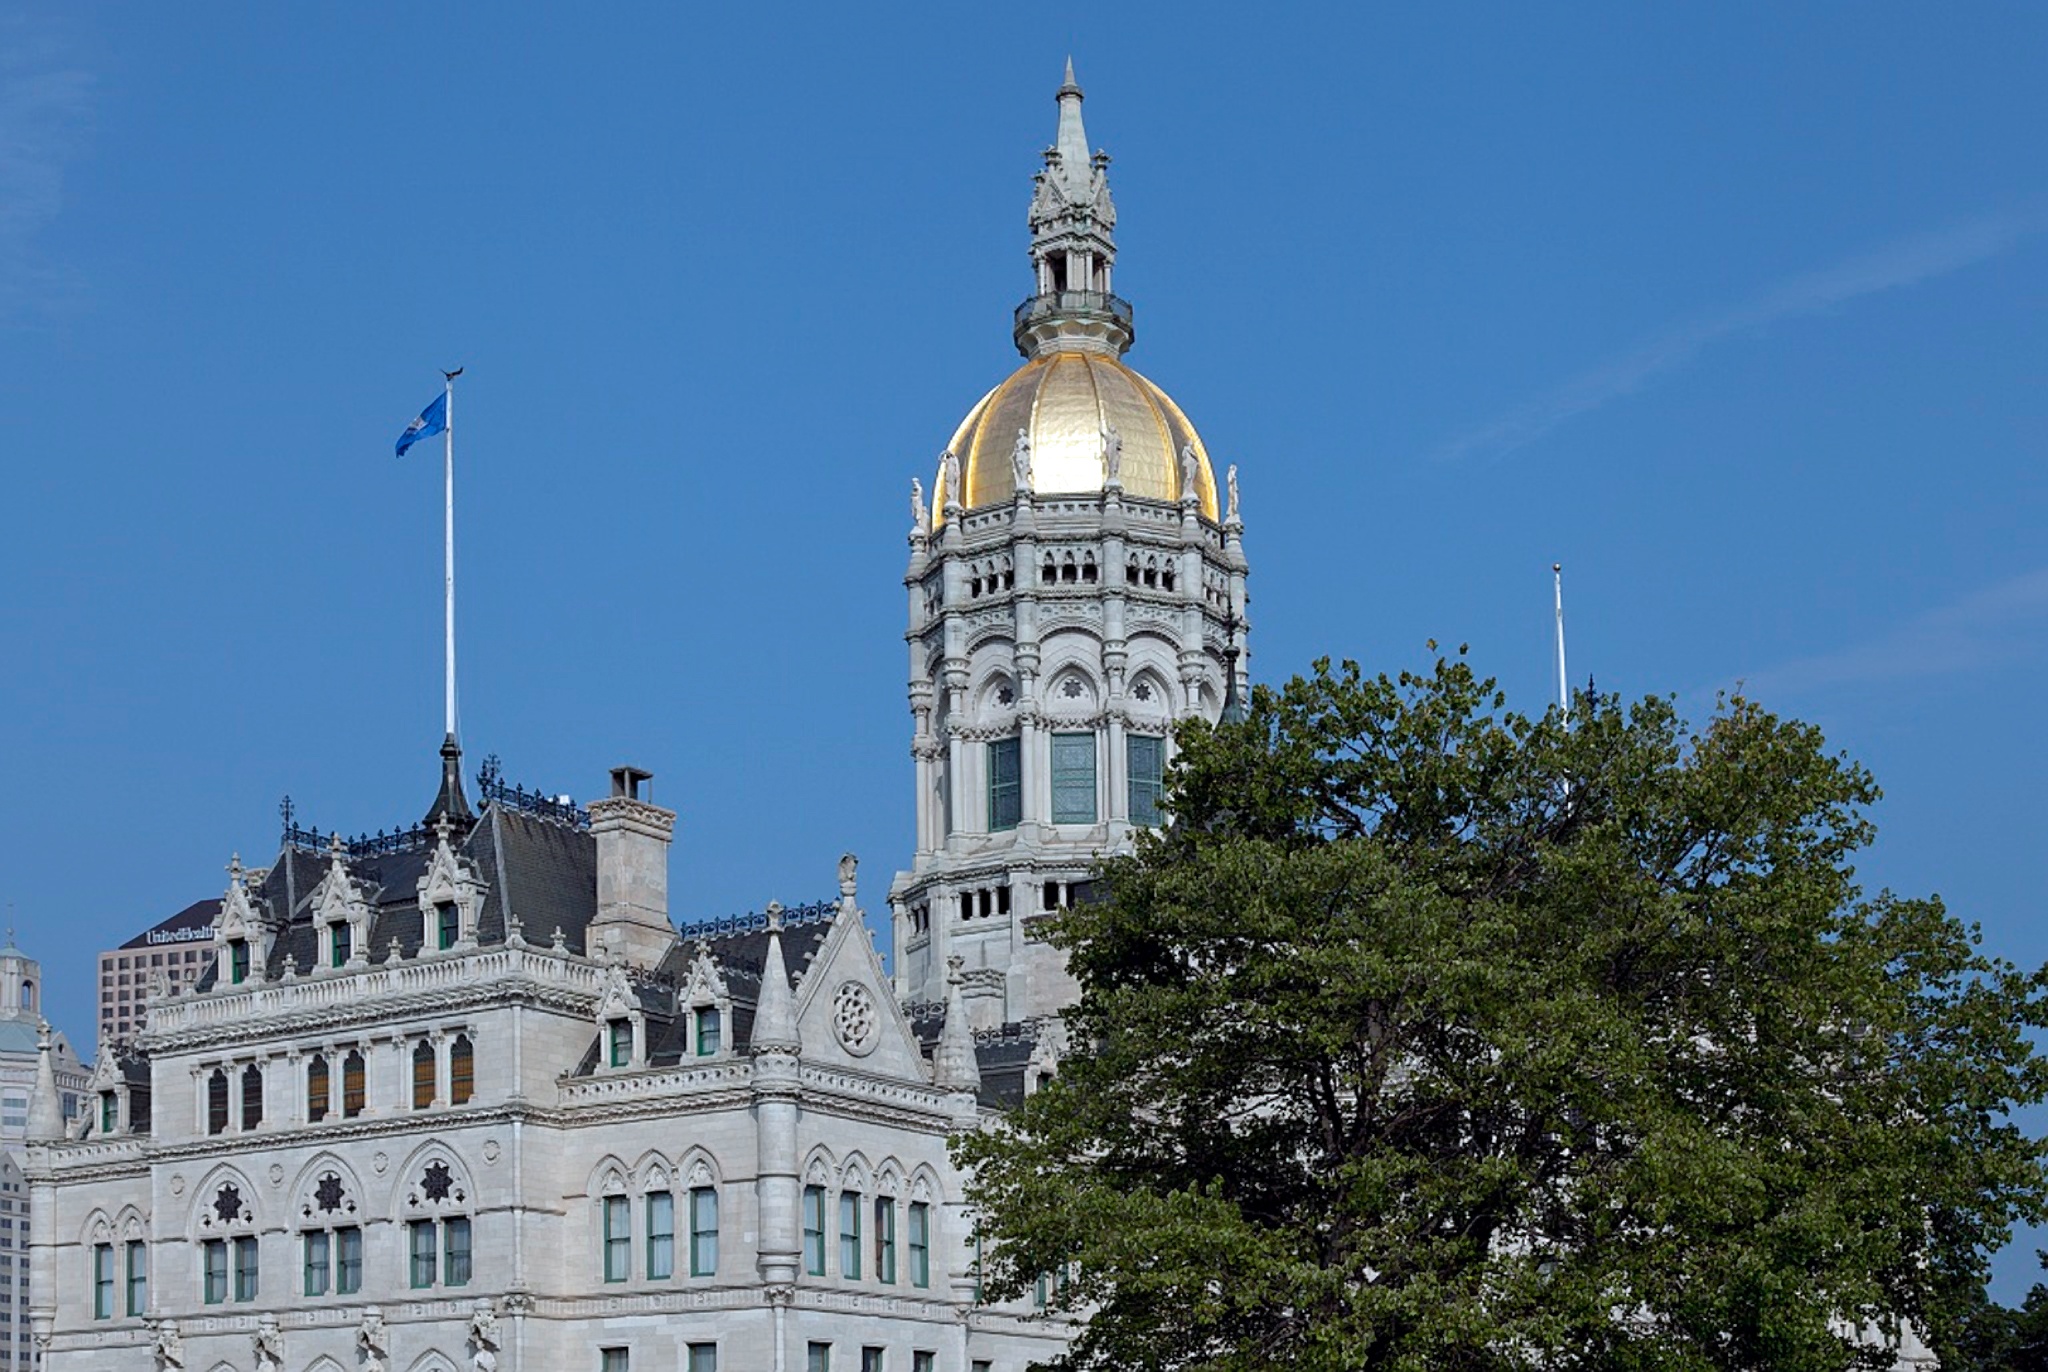
architecture, structure, building, tower, landmark, church, cathedral, historic, place of worship, bell tower, spire, steeple, historical, basilica, dome, capitol, tours, hartford, connecticut